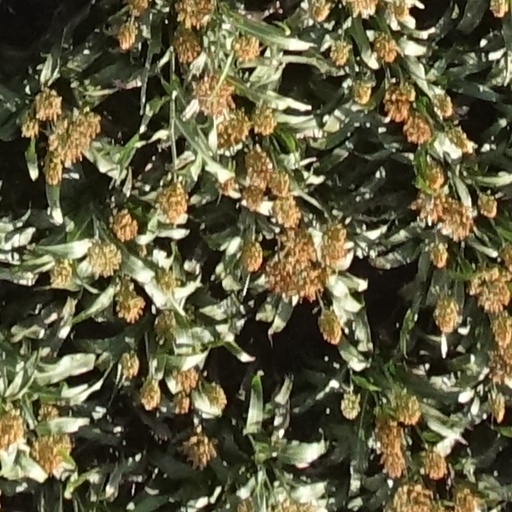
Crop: sorghum